Roads in Nepal

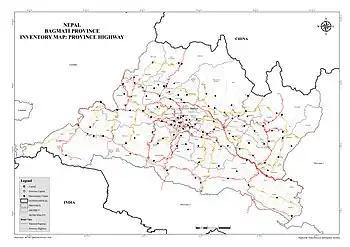
Bagmati Provincial Highway with National Highway

The Economic Survey 2022–23 released by the Ministry of Finance shows that until mid-March 2023, the country's network of national roads had a total length of 34,100 km. This included national highways and other Strategic roads